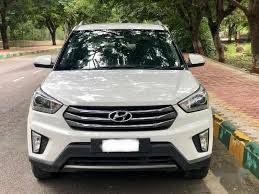
Label: noambulance